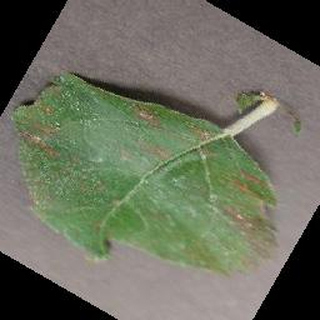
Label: apple_cedar_apple_rust